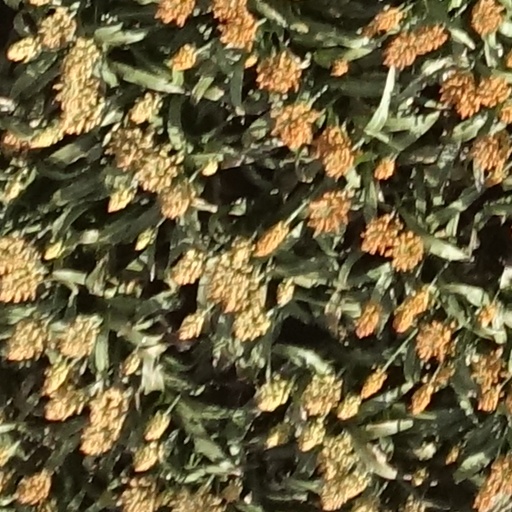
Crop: sorghum